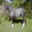
Label: horse